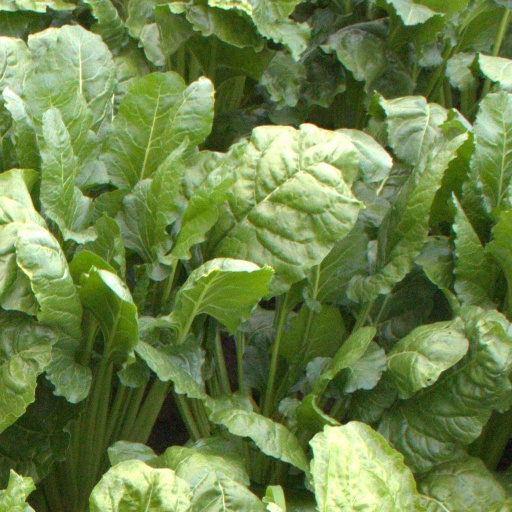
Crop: sugar beet